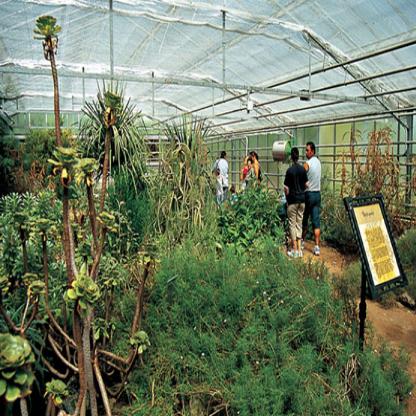
Scene: Indoor